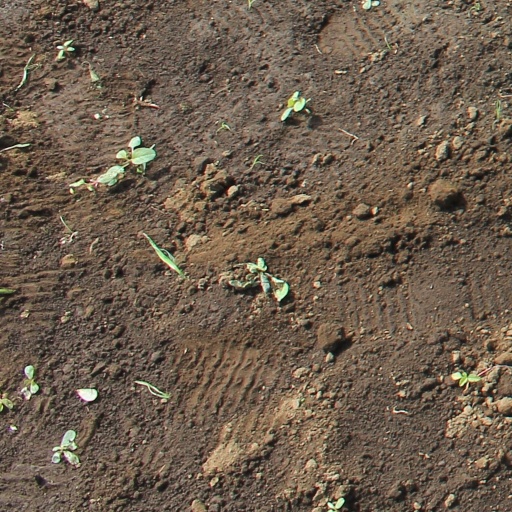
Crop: soybean